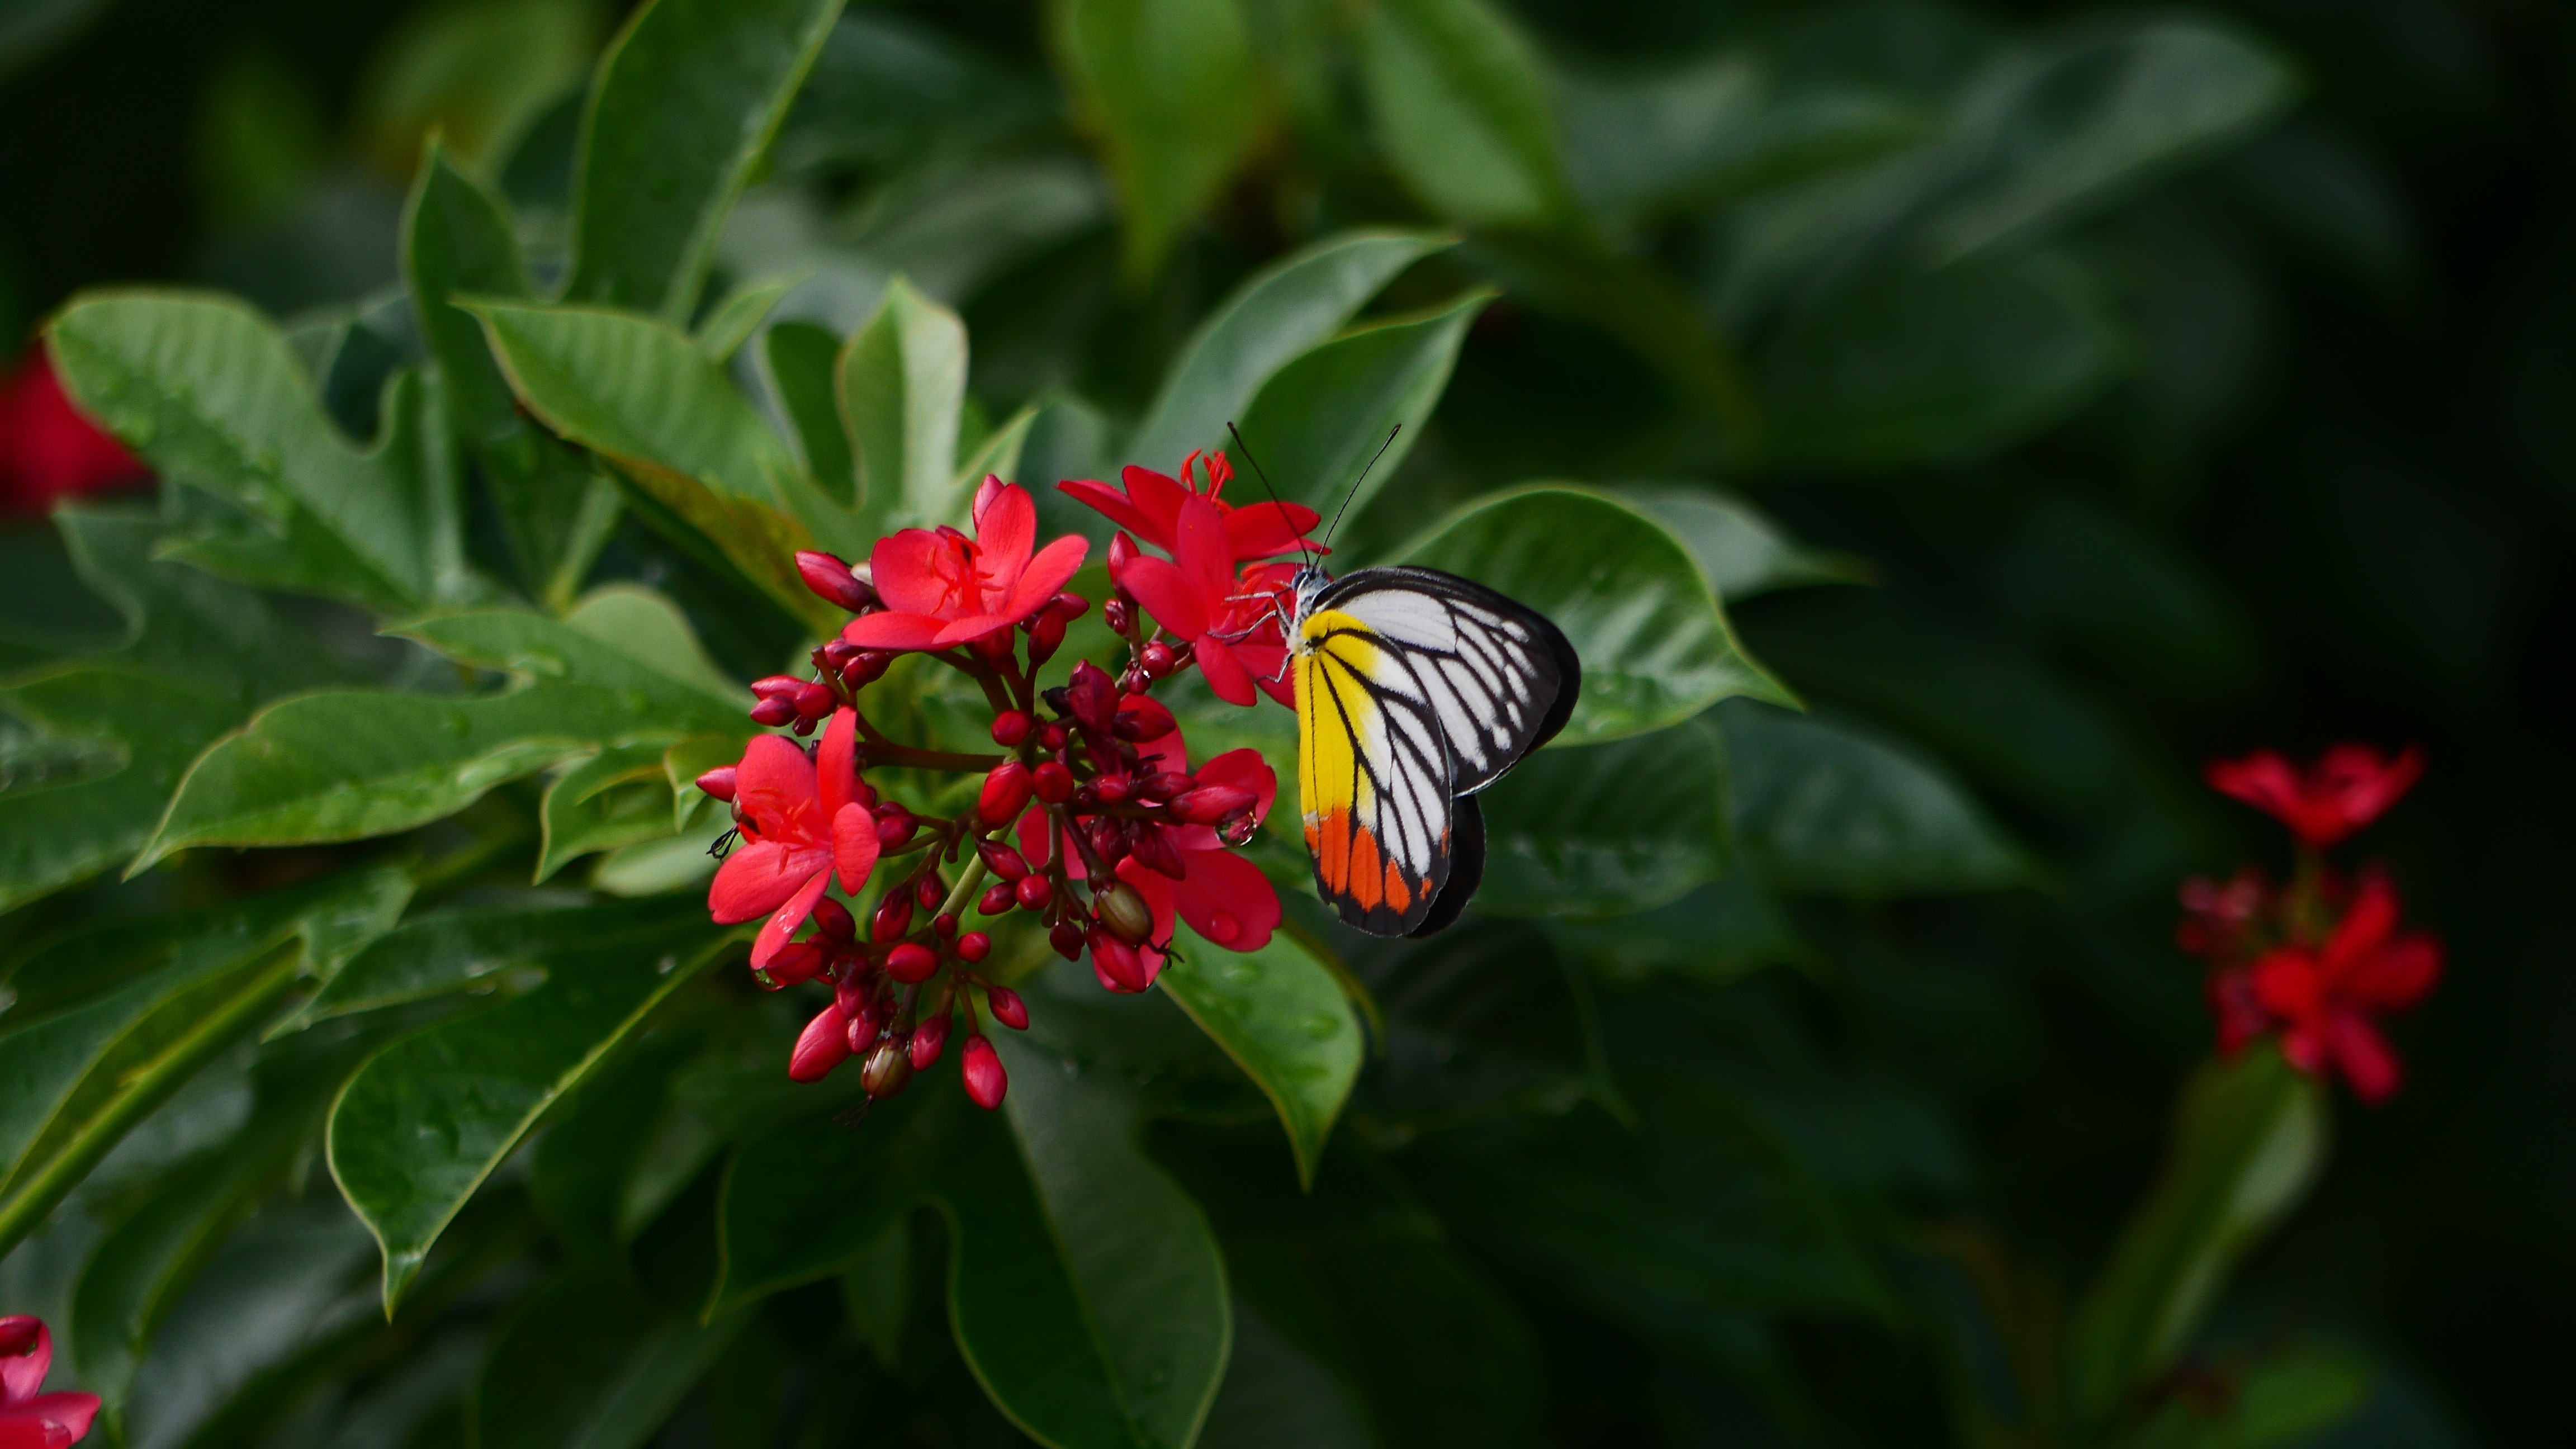
forest, plant, leaf, flower, green, red, insect, botany, butterfly, flora, invertebrate, leaves, shrub, nectar, macro photography, flowering plant, pollinator, land plant, moths and butterflies